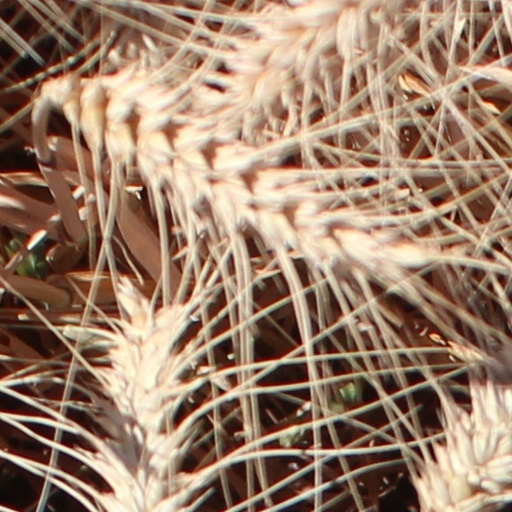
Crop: wheat